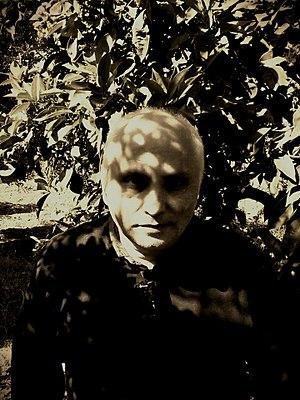
Giuseppe Prinzi est un céramiste, peintre et sculpteur italien, né le 31 janvier 1962 à Mistretta.